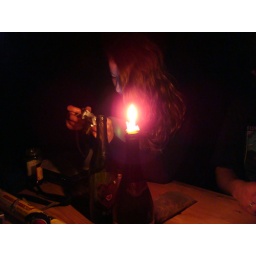
I just thought this looked cool. It's a candle in a wine bottle that lit the cabin last weekend.